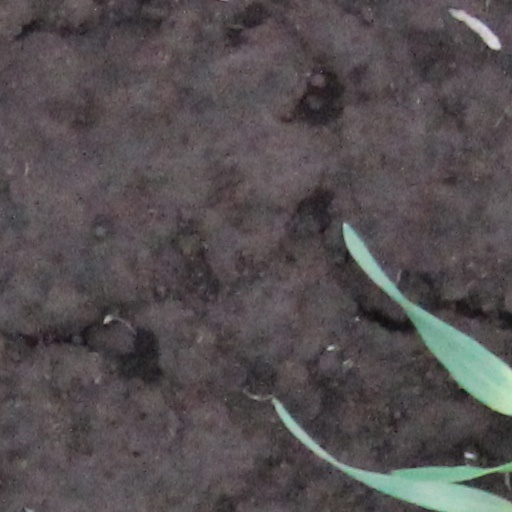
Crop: wheat